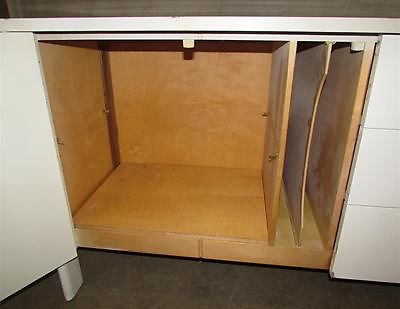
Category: cabinet